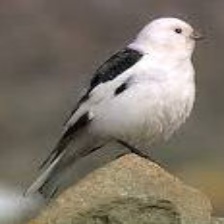
Species: MCKAYS BUNTING
Scientific name: PLECTROPHENAX HYPERBOREUS
ImageNet parent category: indigo_bunting